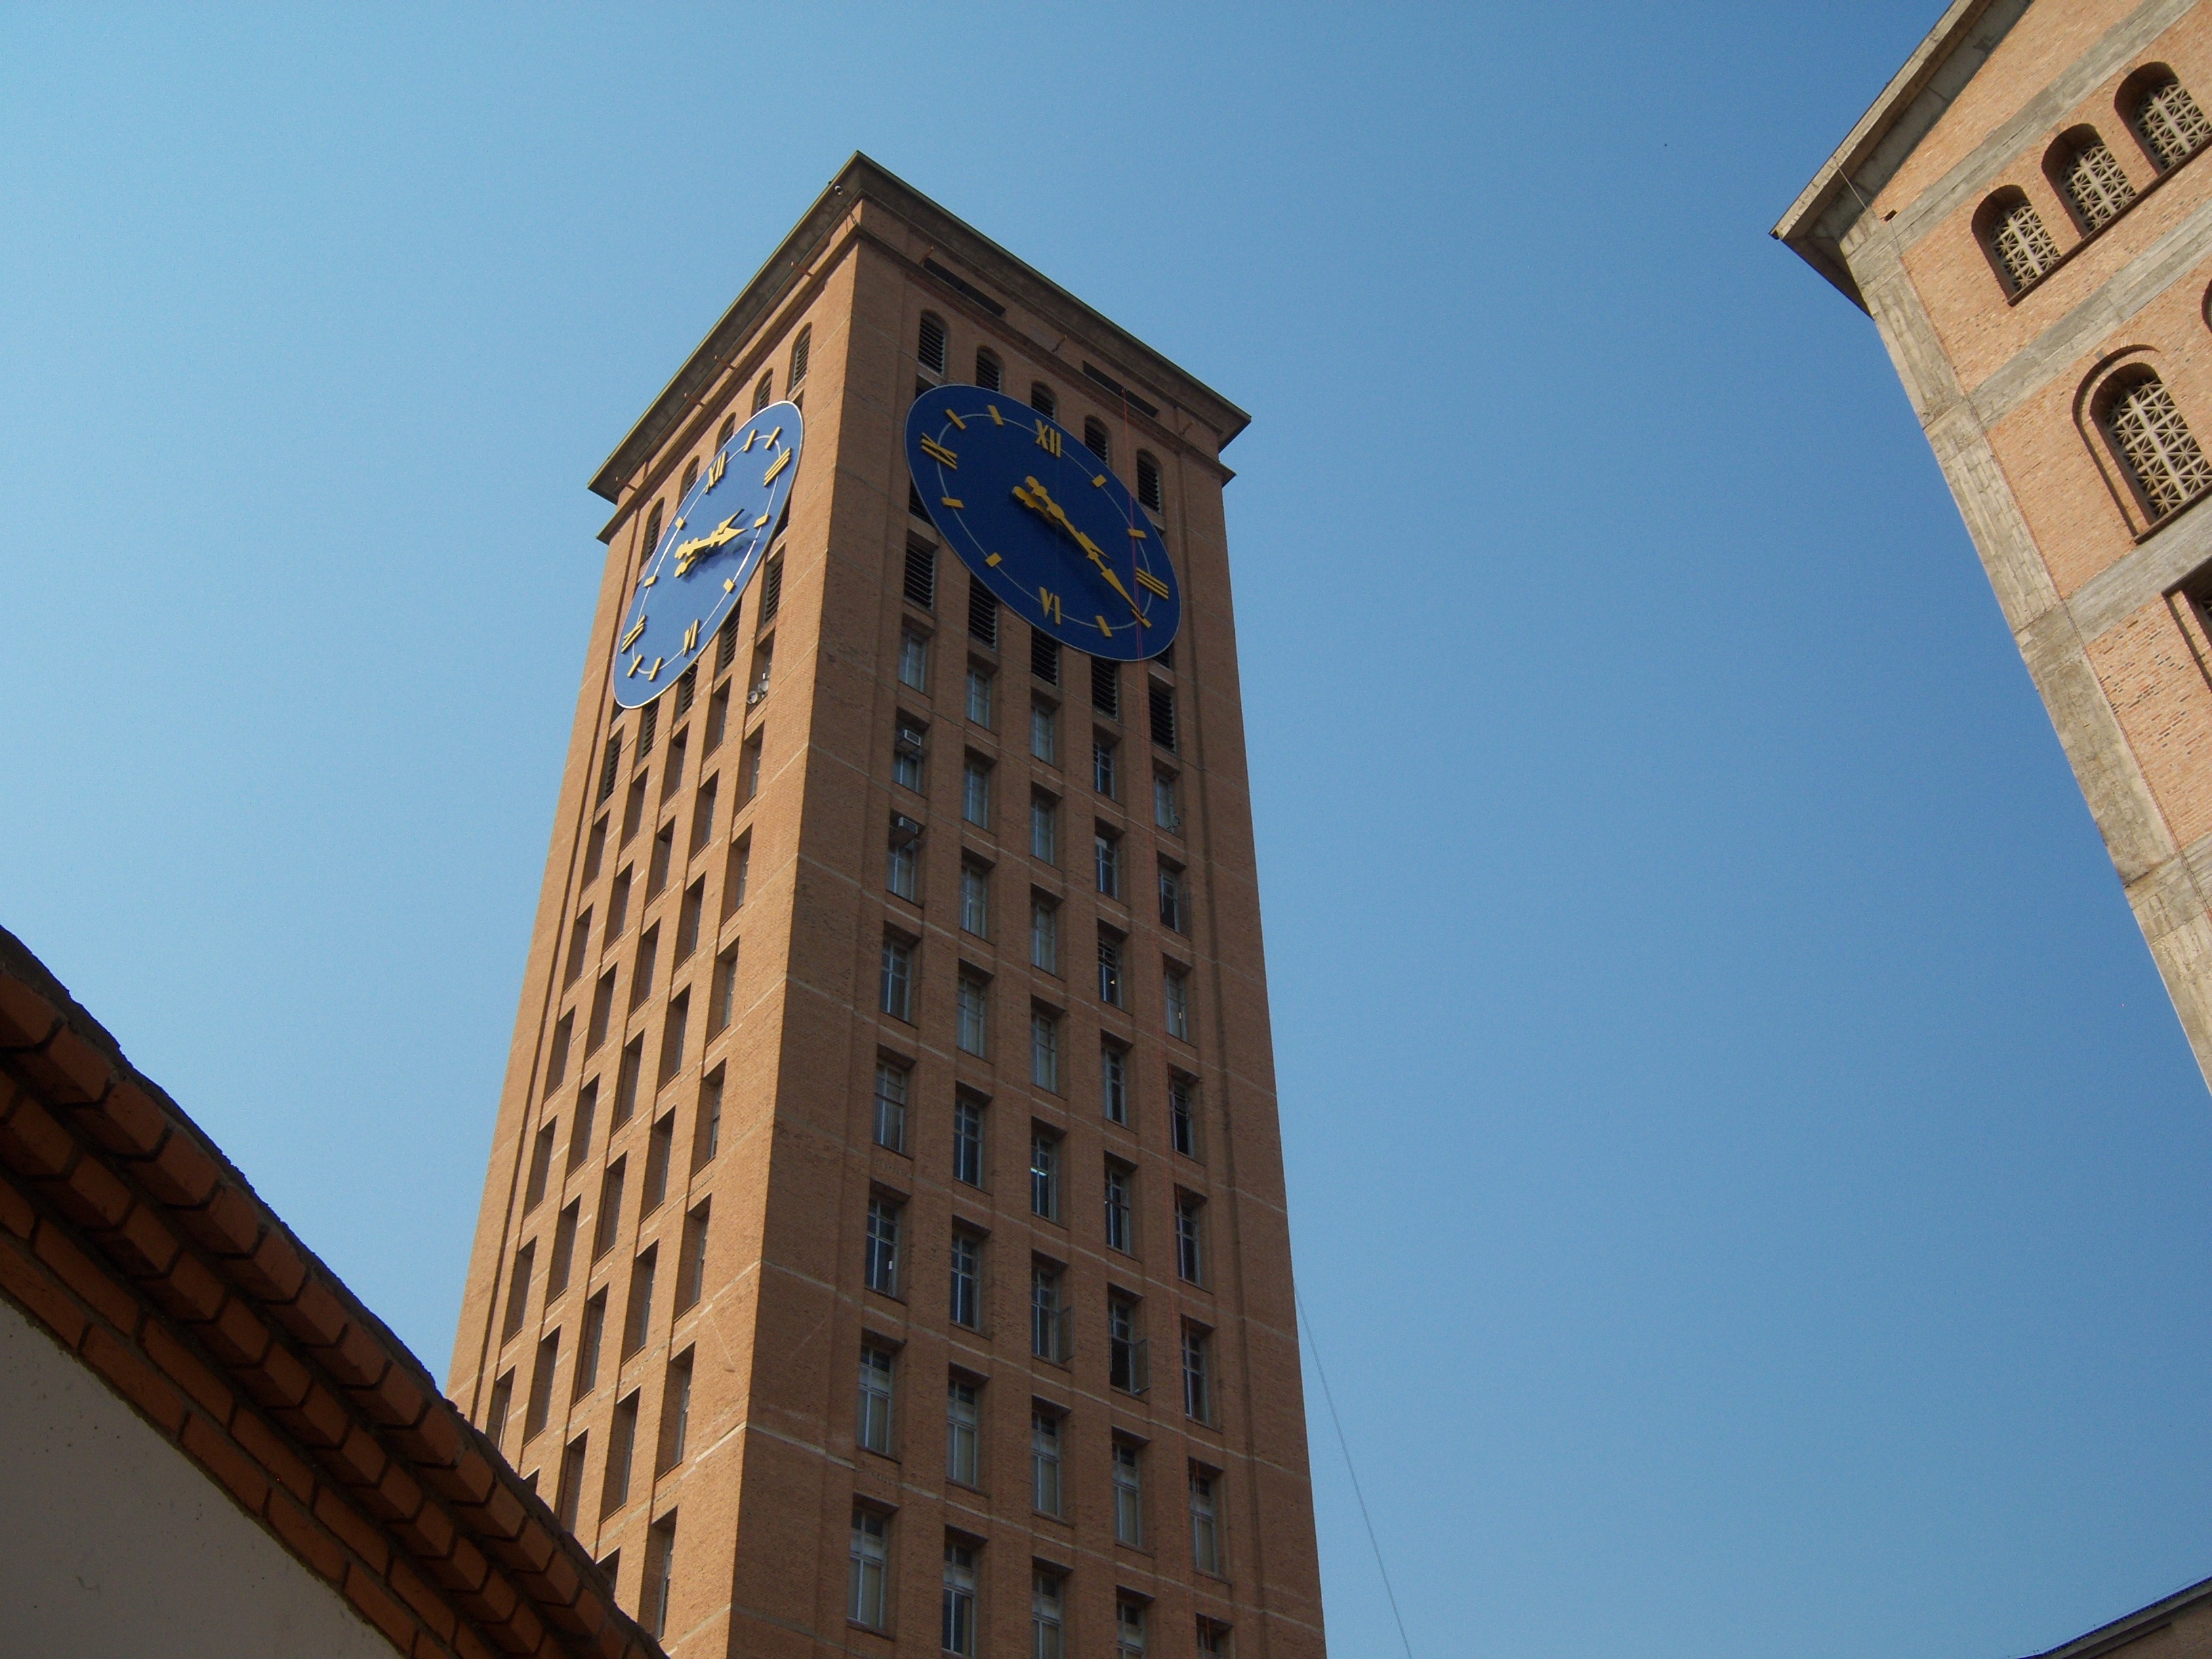
architecture, building, city, skyscraper, downtown, tower, landmark, facade, tower block, clock tower, blue sky, basilica, neighbourhood, urban area, aggarwal, aparecida do norte